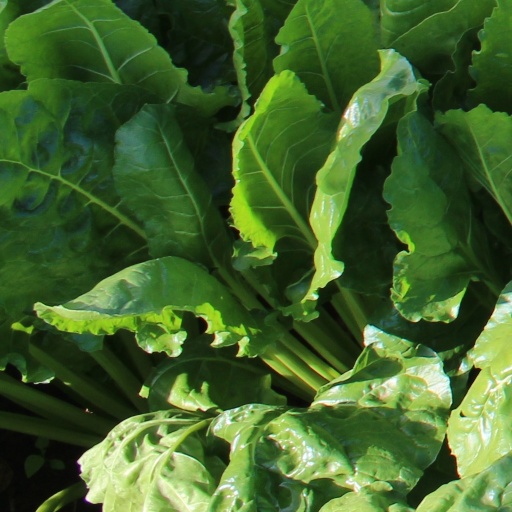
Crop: sugar beet